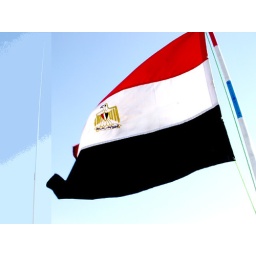
Eagle represents the spirit of this country , and three colors waving in the blue sky